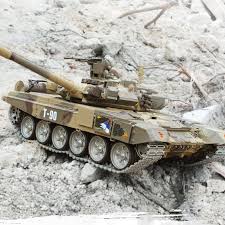
Label: Tank